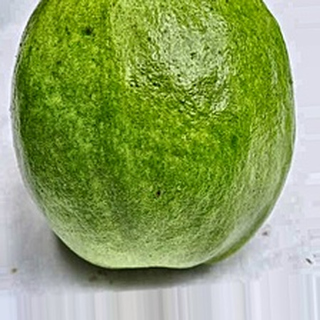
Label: healthy_guava